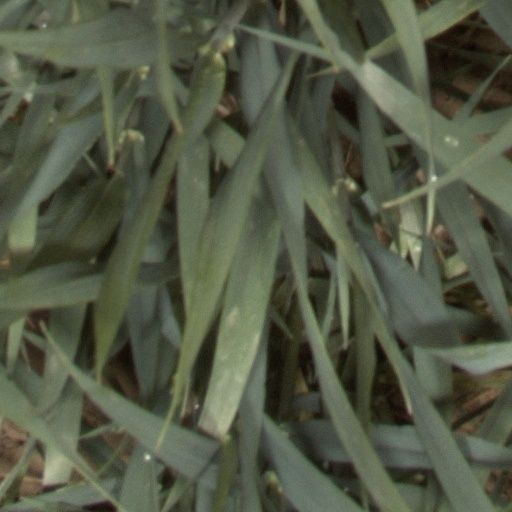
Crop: wheat